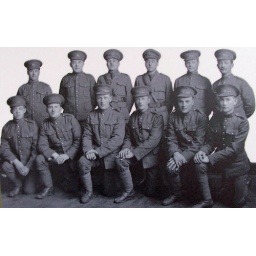
Steve Smith told me this picture is from a glass plate that was recovered by the Tavistock Historical society.